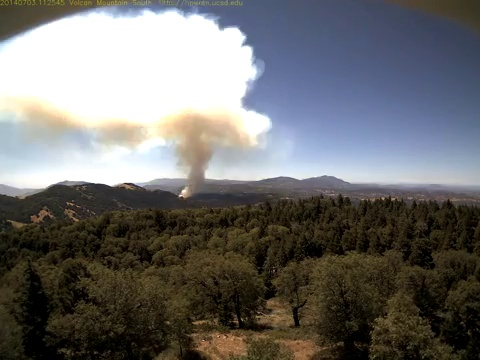
Fire: no
Smoke: yes